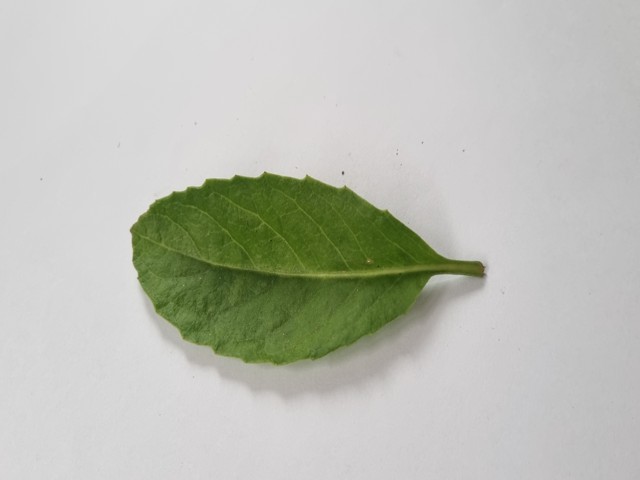
Plant: gainura